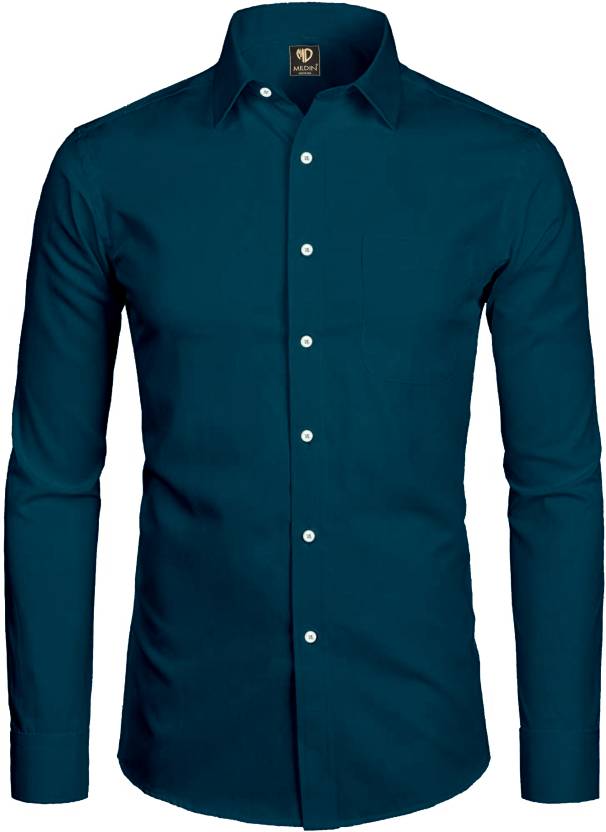
Product: Men Slim Fit Solid Spread Collar Casual Shirt
Price: ₹389
Colors: Blue
Pattern: Solid
Description: MILDIN gives best stitching & Good Fabric in Garments. This Casual shirt that is a must-have in your closet. Classily designed with a collar, this full-sleeved shirt is fashioned from a cotton blend fabric. Complement this shirt with beige trousers and dress shoes while heading to work. Note : Product Colour May Slightly Vary Due To Photographic Lighting Sources Or Your Monitor Settings